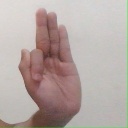
अक्षर: फ